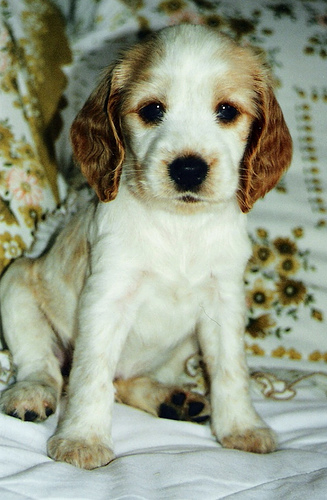
Animal: dog
Breed: english cocker spaniel